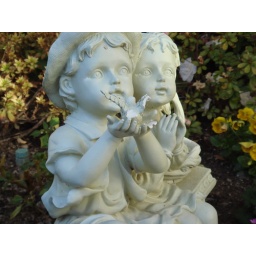
Just a cute statue in our atrium. I wish the background had more flowers, and the bird wasn't broken...